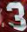
Number: 3